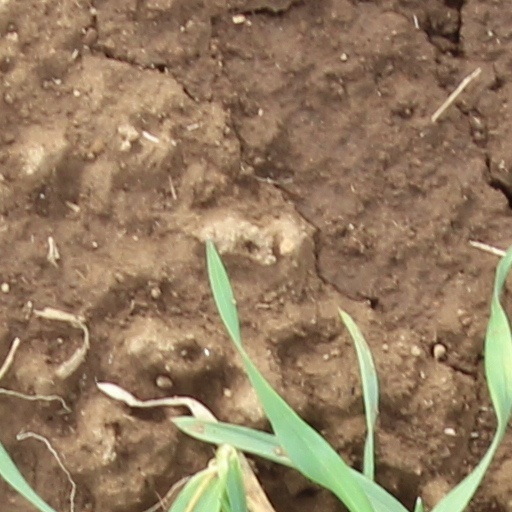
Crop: wheat